Stedelijk Museum Amsterdam

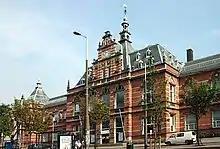
The façade of the Weissman building

Dutch architect Adriaan Willem Weissman designed the building for the Stedelijk in 1895. The design of the upper façade and tower in a combination of pale stone and red brick give the exterior of the building a 16th-century Dutch Neo-Renaissance look. In 1938, director Willem Sandberg had the interior walls painted white, creating 'white cube' gallery spaces. Some years later, in 1954, Sandberg had the opportunity to build a largely glass extension flanking the Van Baerlestraat, which came to be referred to as the "Sandberg Wing". Sandberg also replaced the museum's heavy, rather uninviting doors with a glass entrance. In 1934, Baard turned the loggia above the museum's main entrance into an exhibition space and had several galleries repainted in light colors. When Röell took over in 1936, he installed light wall coverings inside some of the galleries and had new doorways put in on the upper-floor galleries. Then, in 1938, Röell had the polychrome staircase whitewashed and replaced the yellow glass in the skylight with lime-washed glass.